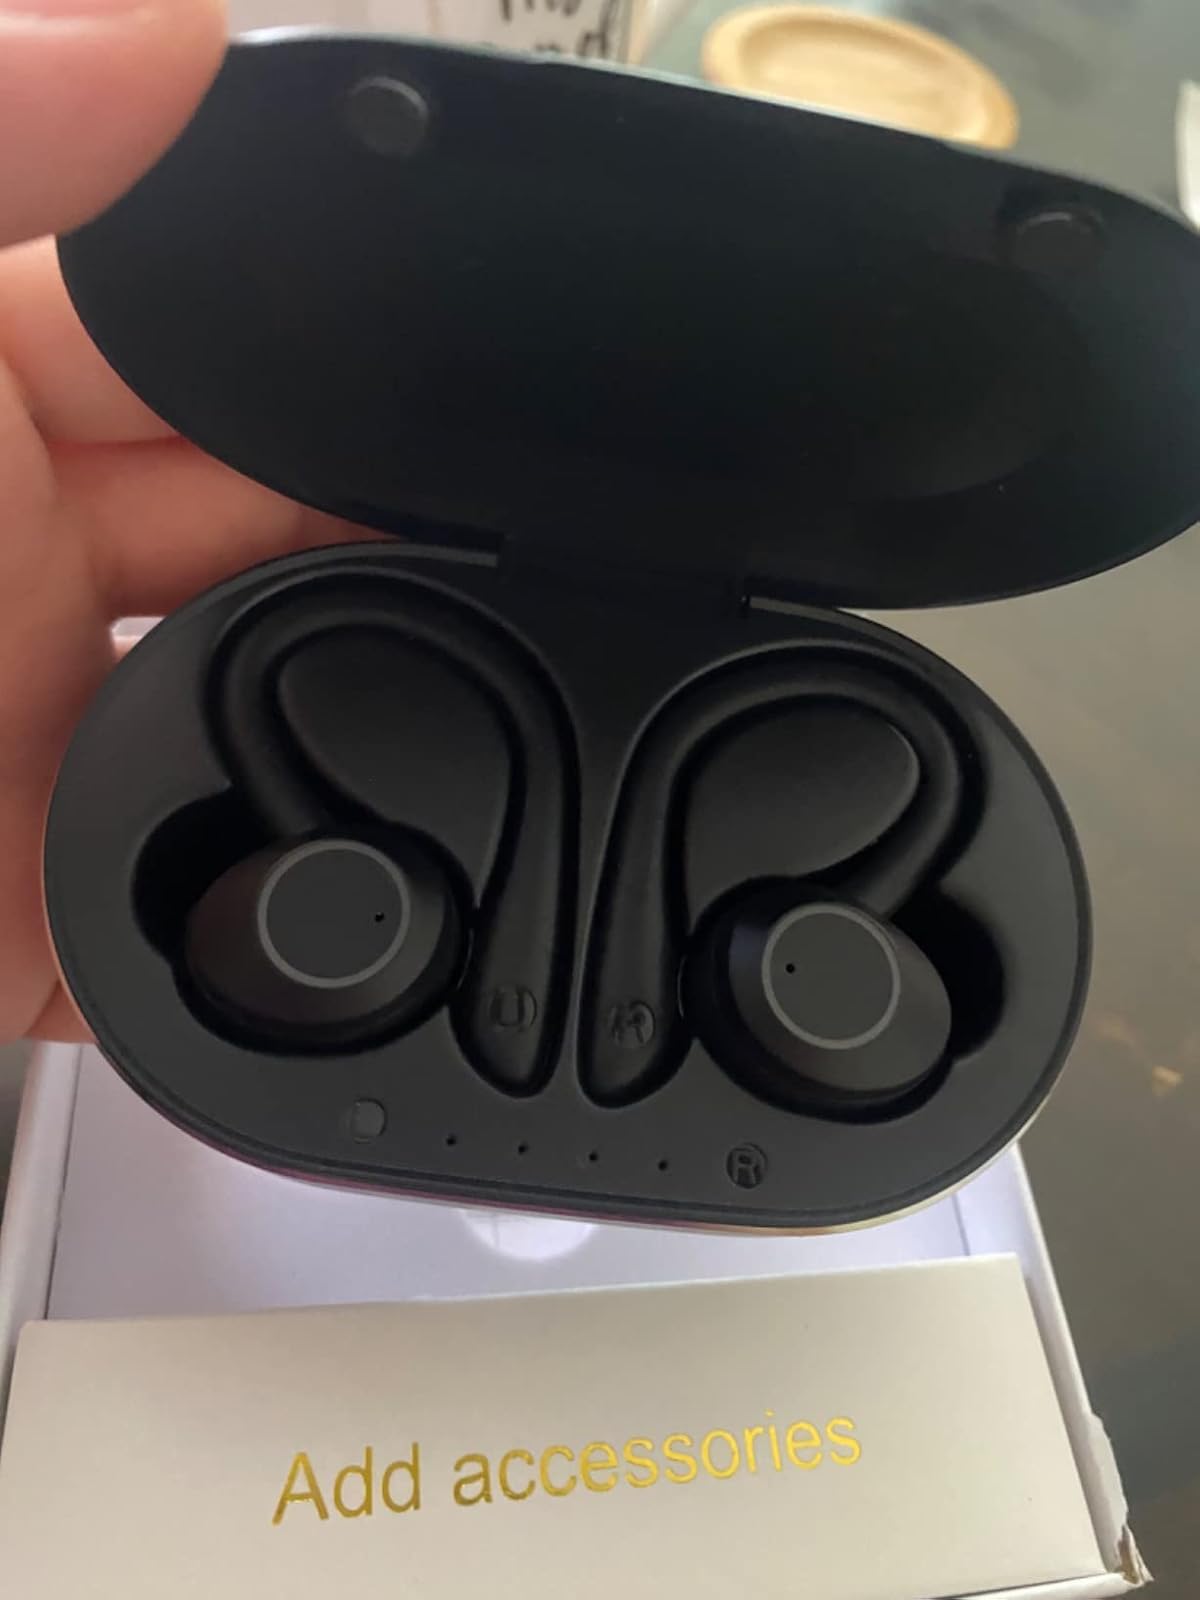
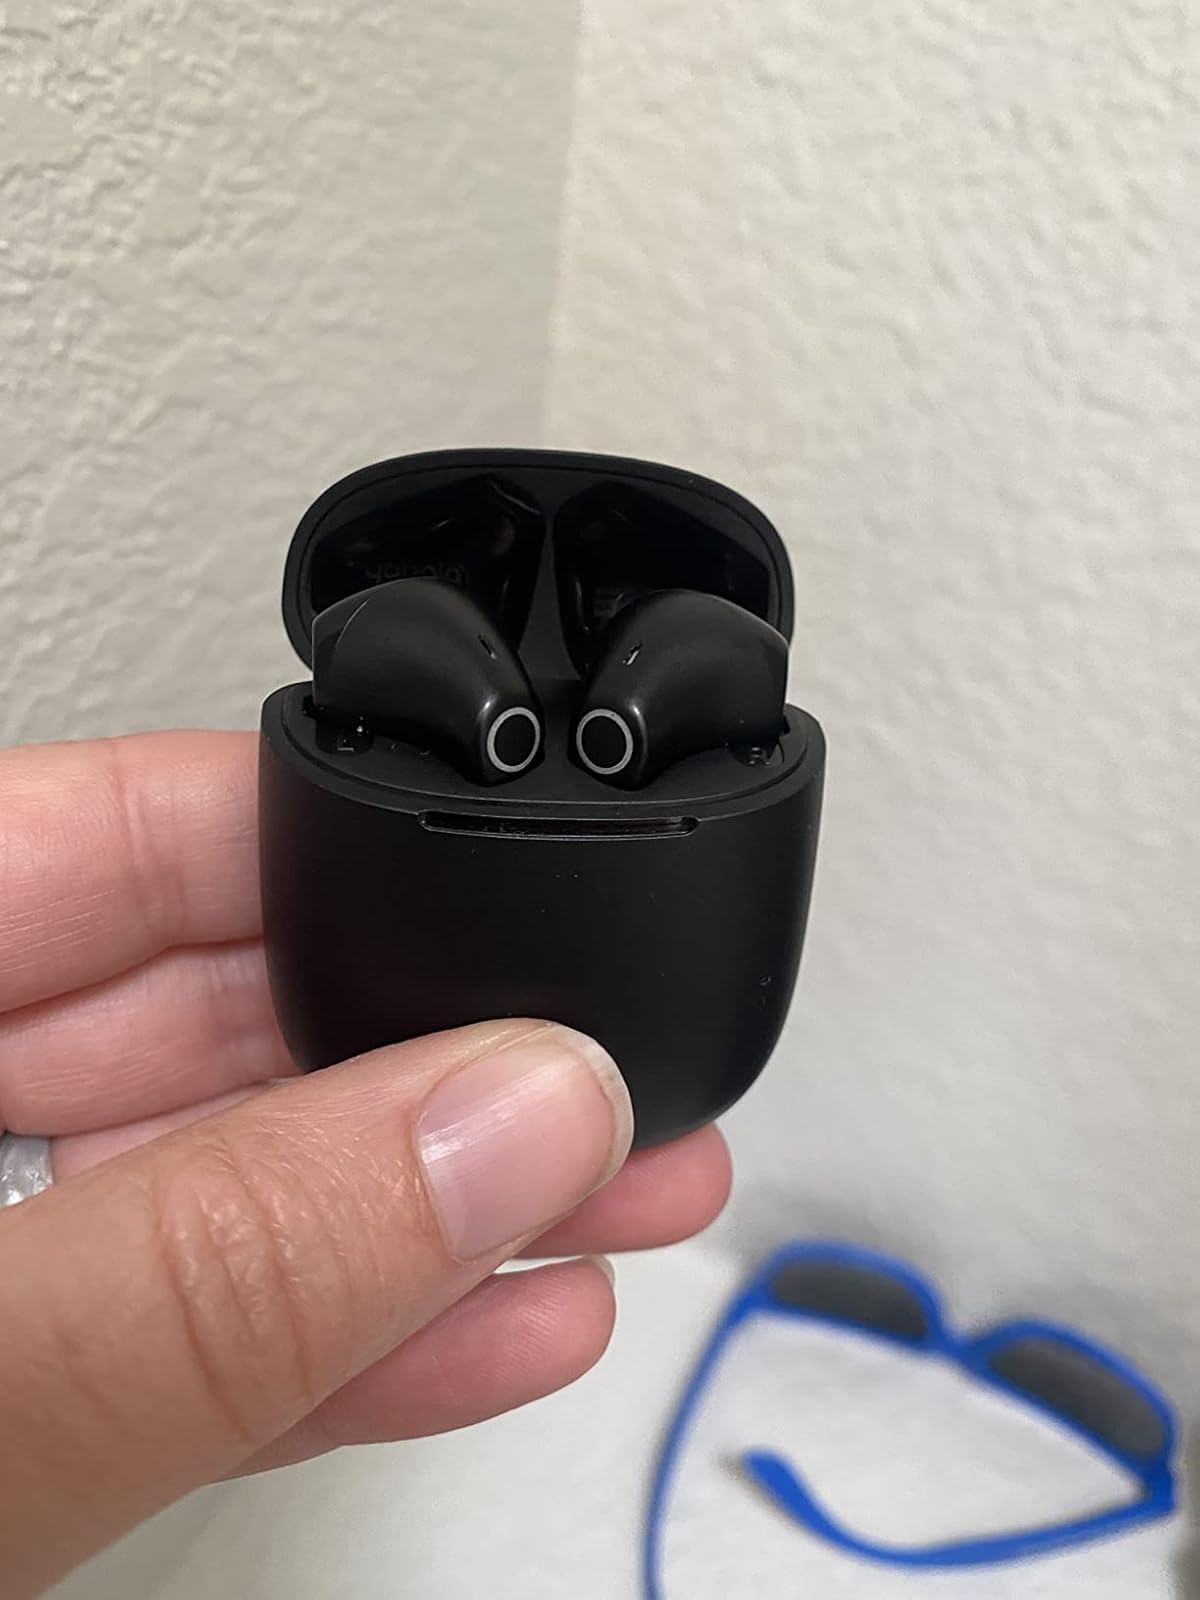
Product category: earbuds
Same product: no